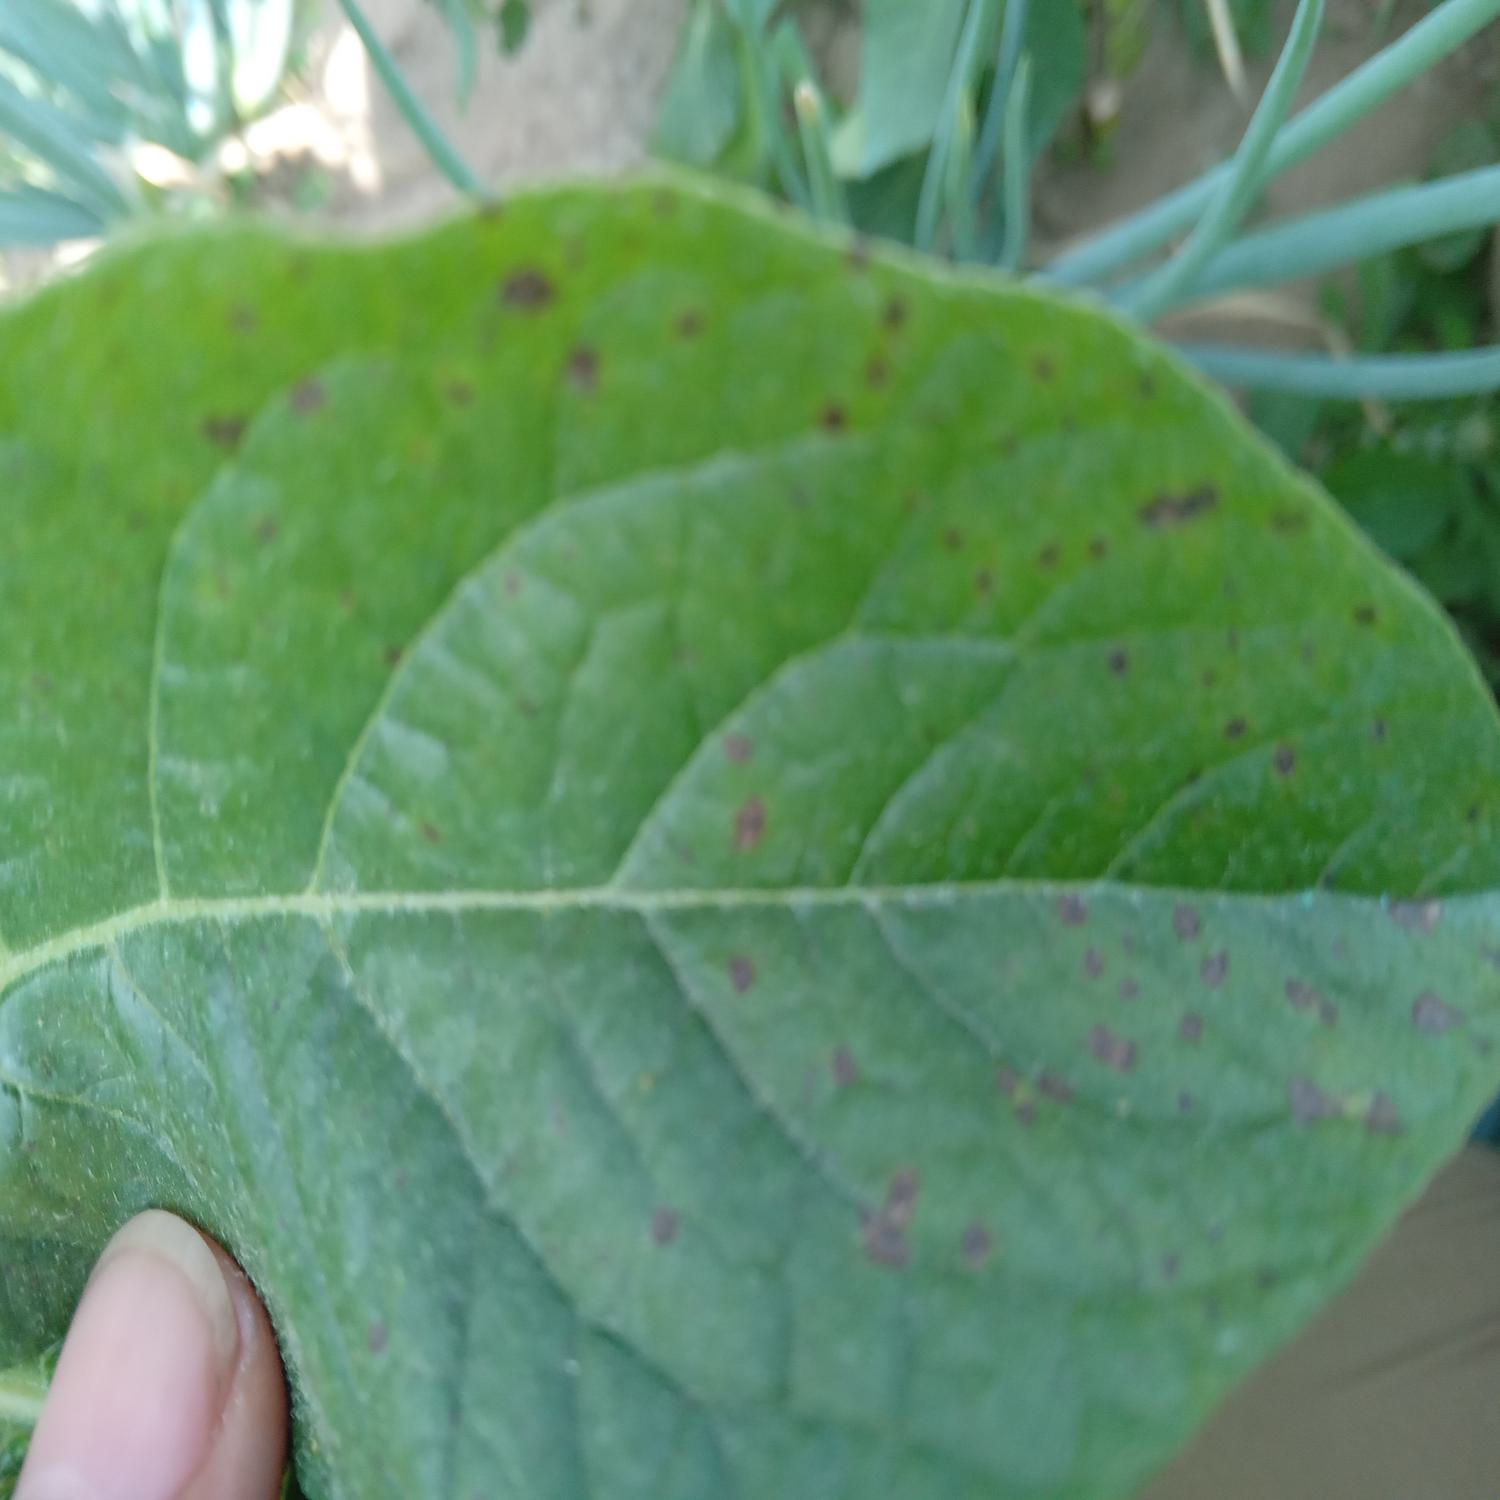
Label: Fungi